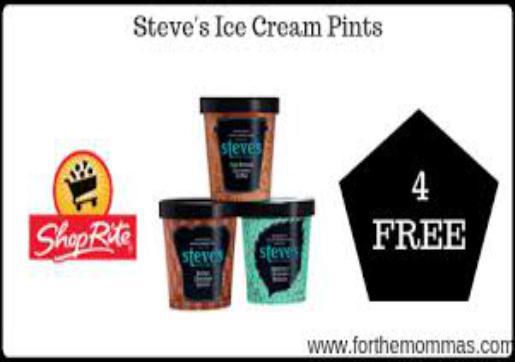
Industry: Food